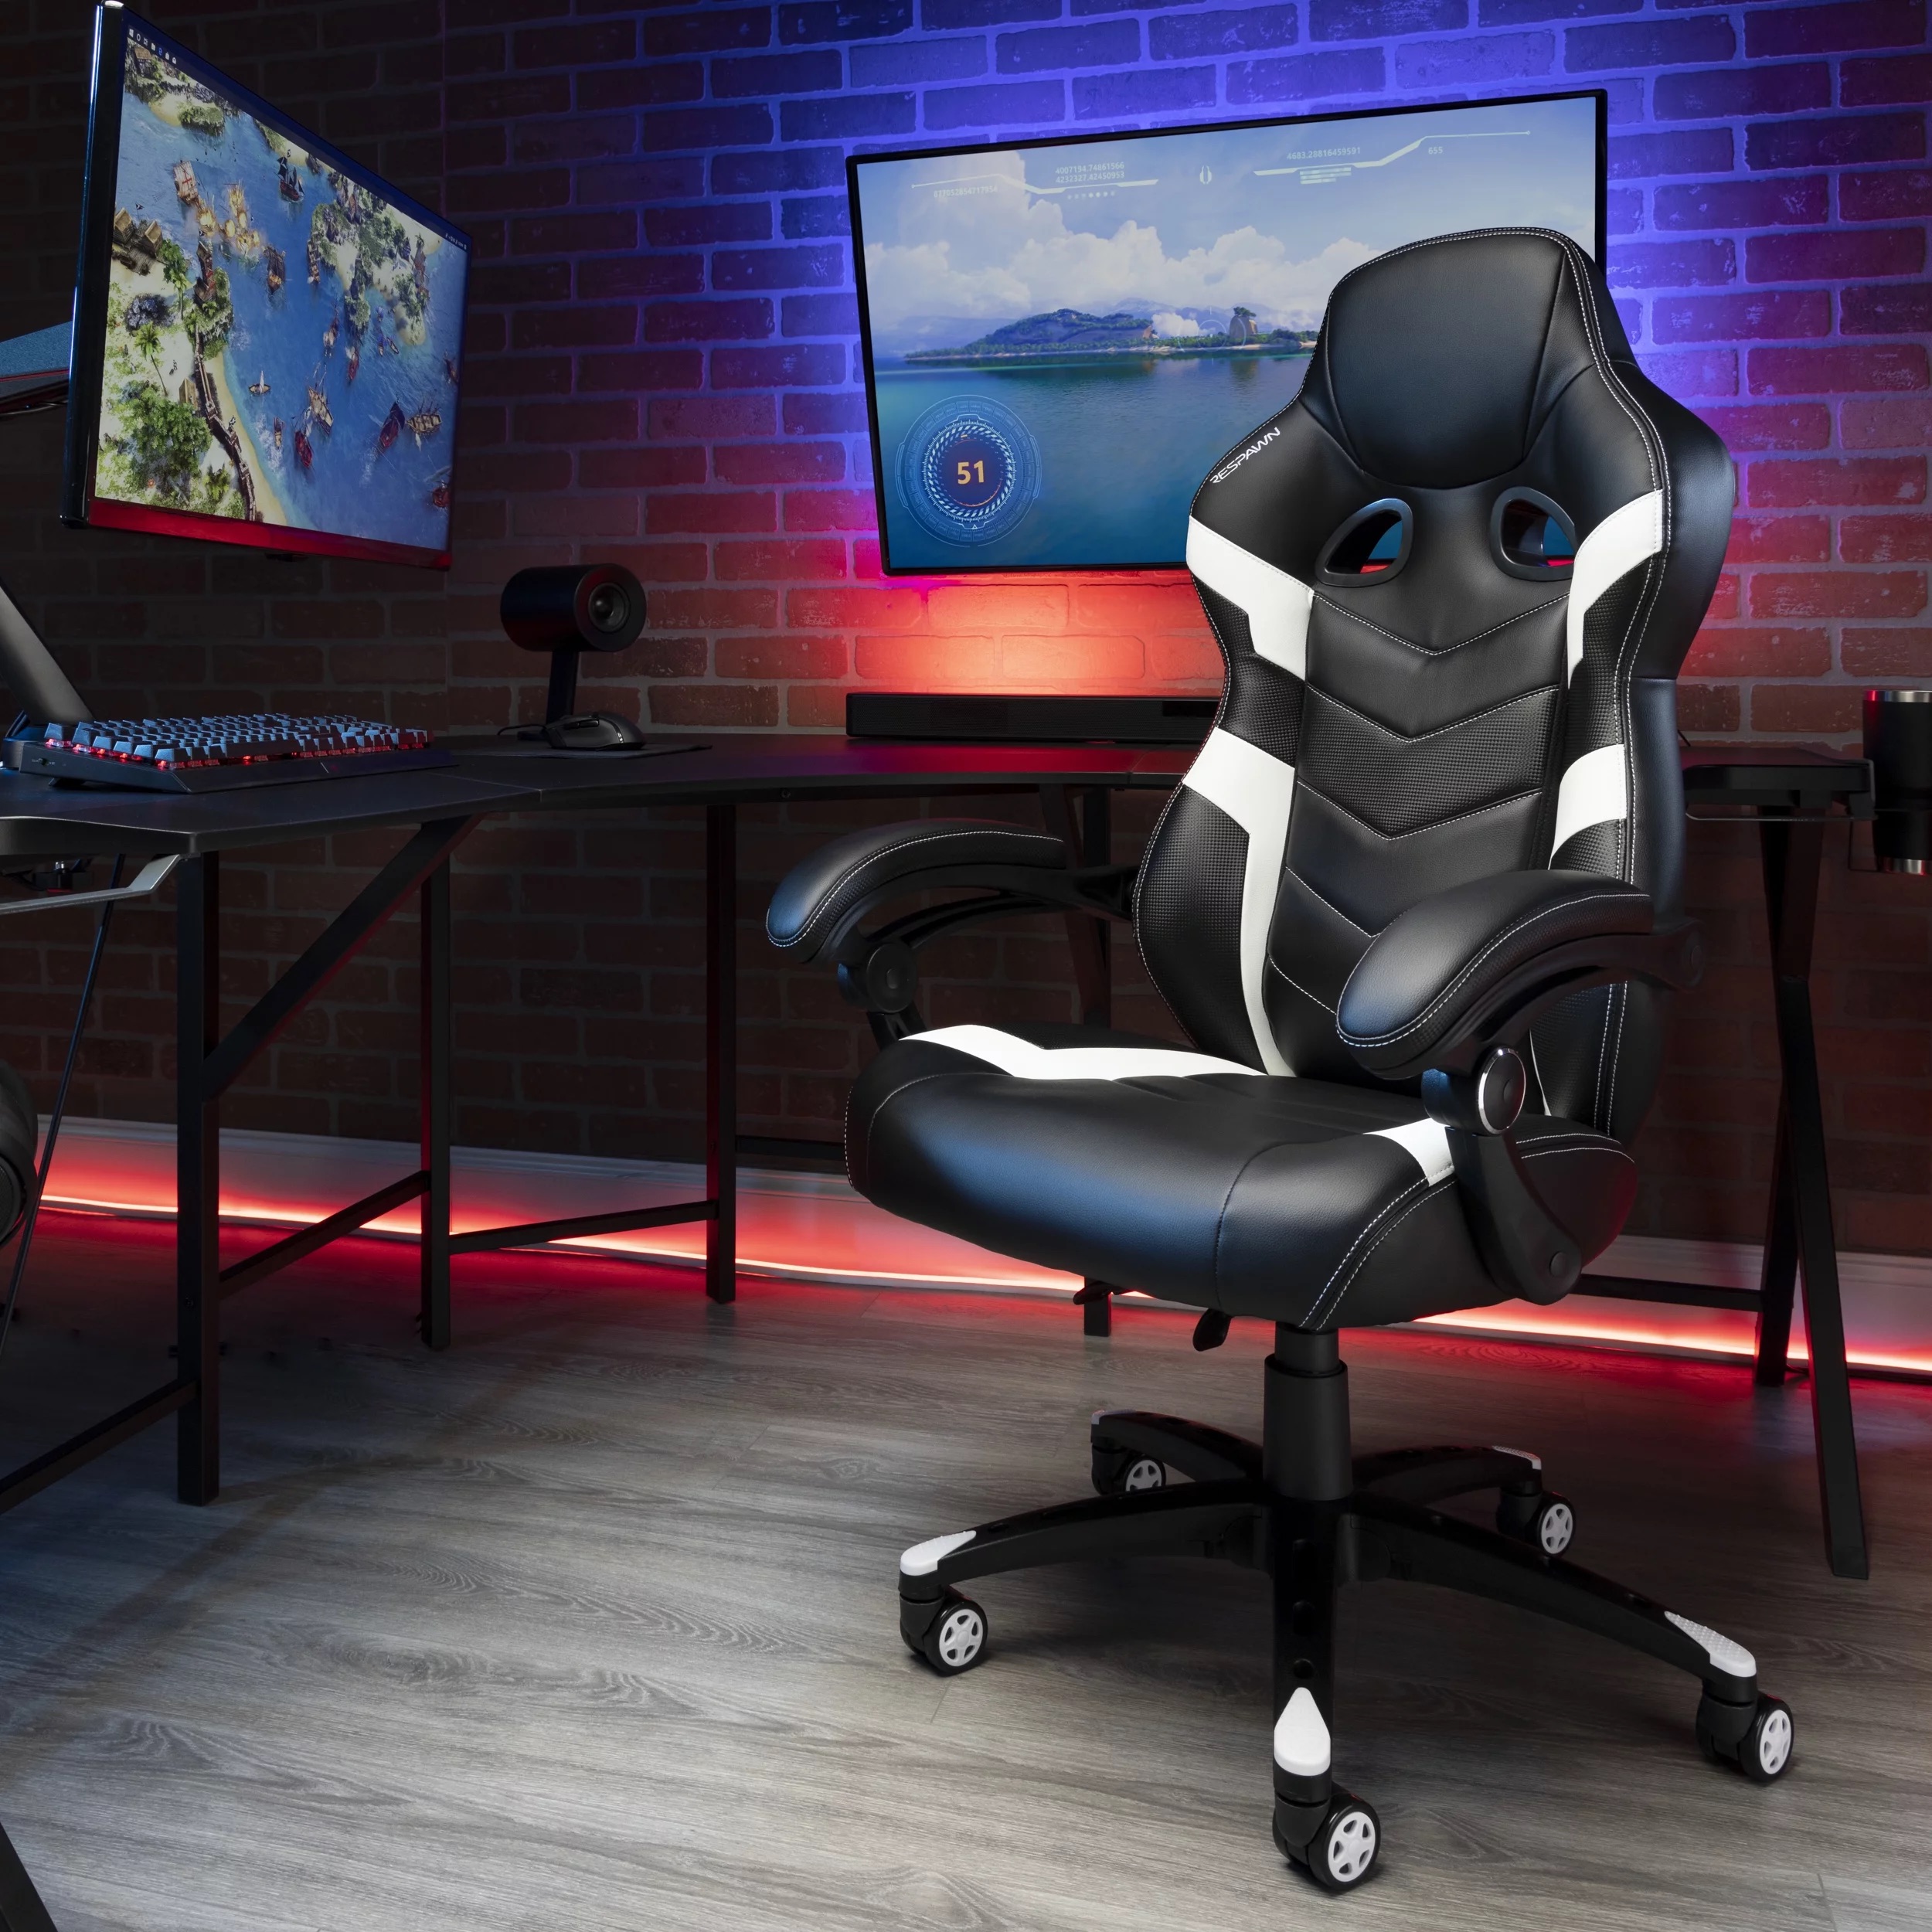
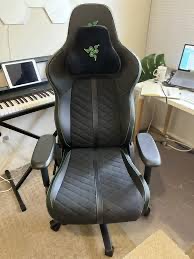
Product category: items_chair
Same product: no